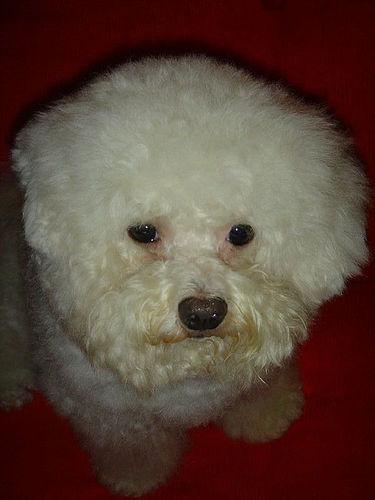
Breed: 2925-n000114-toy_poodle